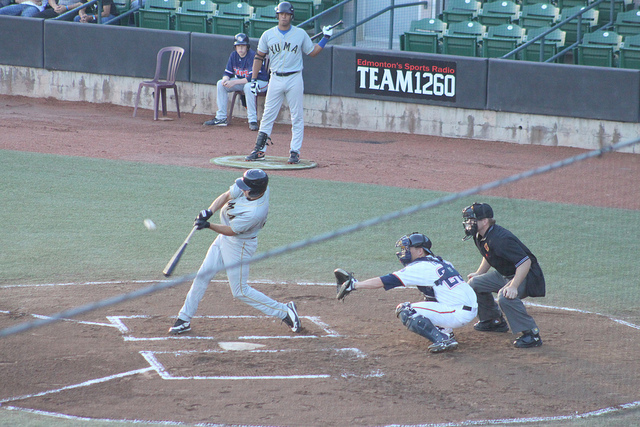
một người đàn ông đang chuẩn bị đánh quả bóng chày